List of butterflies of Azerbaijan

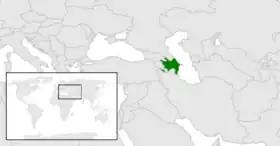
Location of Azerbaijan

This is a list of butterflies of Azerbaijan. About 230 species are known from Azerbaijan.